Essequibo (colony)

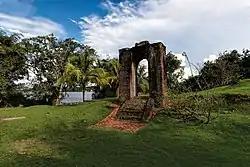
The ruins of Fort Kyk-Over-Al, which was constructed in 1616

Essequibo was founded by colonists from the first Zeelandic colony, Pomeroon conquered in 1581, which had been destroyed by Spaniards and local warriors around 1596. Led by Joost van der Hooge, the Zeelanders founded Fort Kyk-Over-Al in the Essequibo river (actually a side-river called the Mazaruni). This location was chosen because of its strategic location and the trade with the local population. Van der Hooge encountered an older ruined Portuguese fort there (the Portuguese arms had been hewn into the rock above the gate). Using funds of the West Indian Company (WIC), van der Hooge built a new fort called "Fort Ter Hoogen" from 1616 to 1621, though the fort quickly became known amongst the inhabitants as Fort Kyk-Over-Al (English: Fort See-everywhere). The administration of the West Indian Company as well as the governor of the entire colony settled here in 1621.